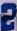
Number: 2